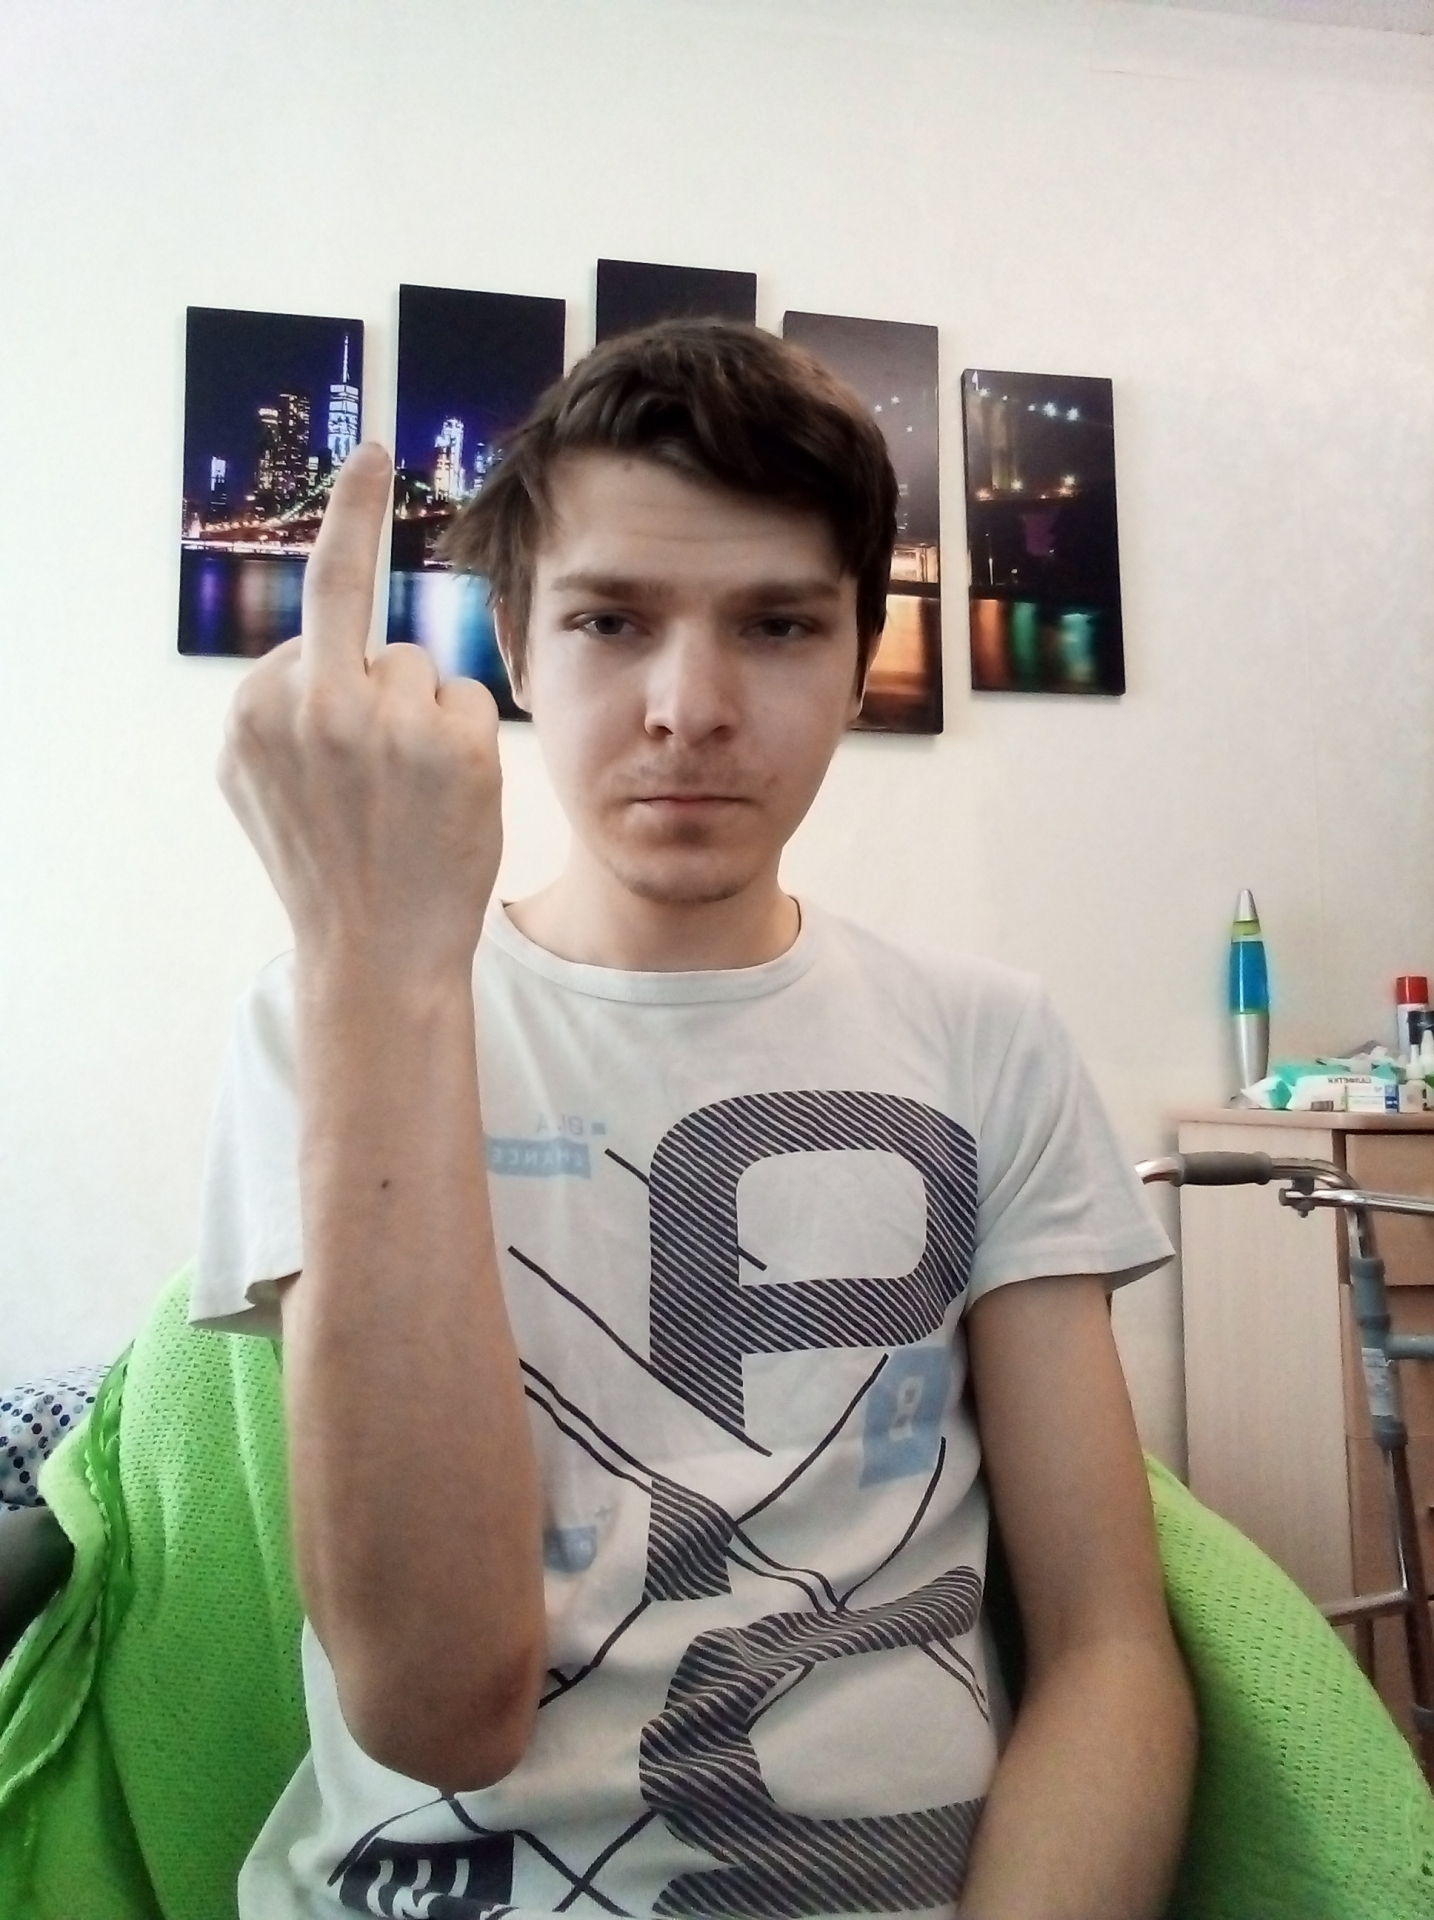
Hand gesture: middle_finger